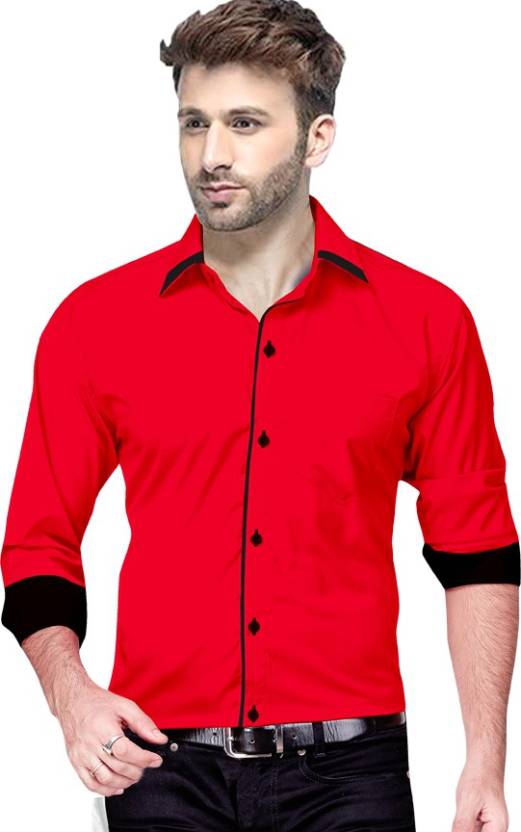
Product: Men Regular Fit Solid Spread Collar Casual Shirt
Price: ₹289
Colors: Red
Pattern: Solid
Other details: Note: product color may slightly vary due to photographic lighting sources or your monitor setting